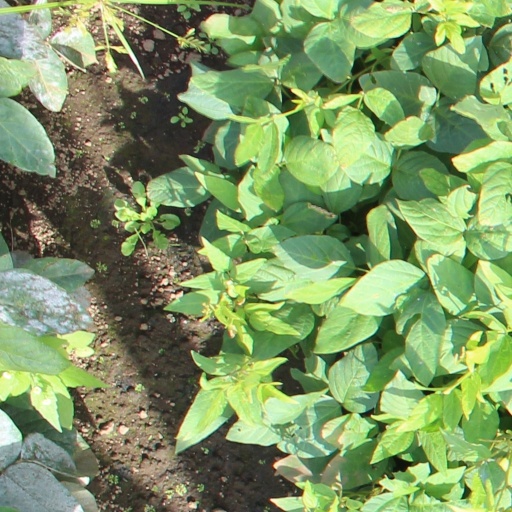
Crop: soybean